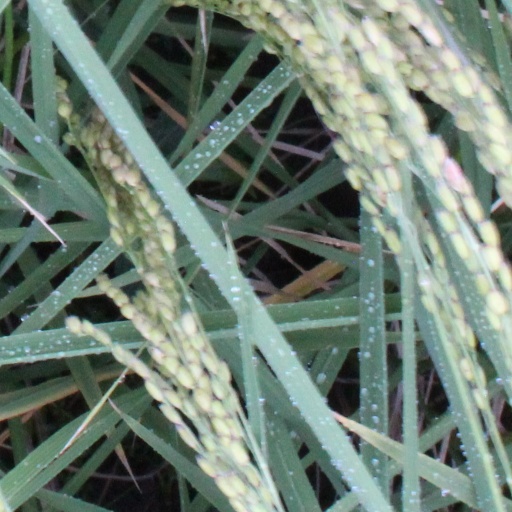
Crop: rice